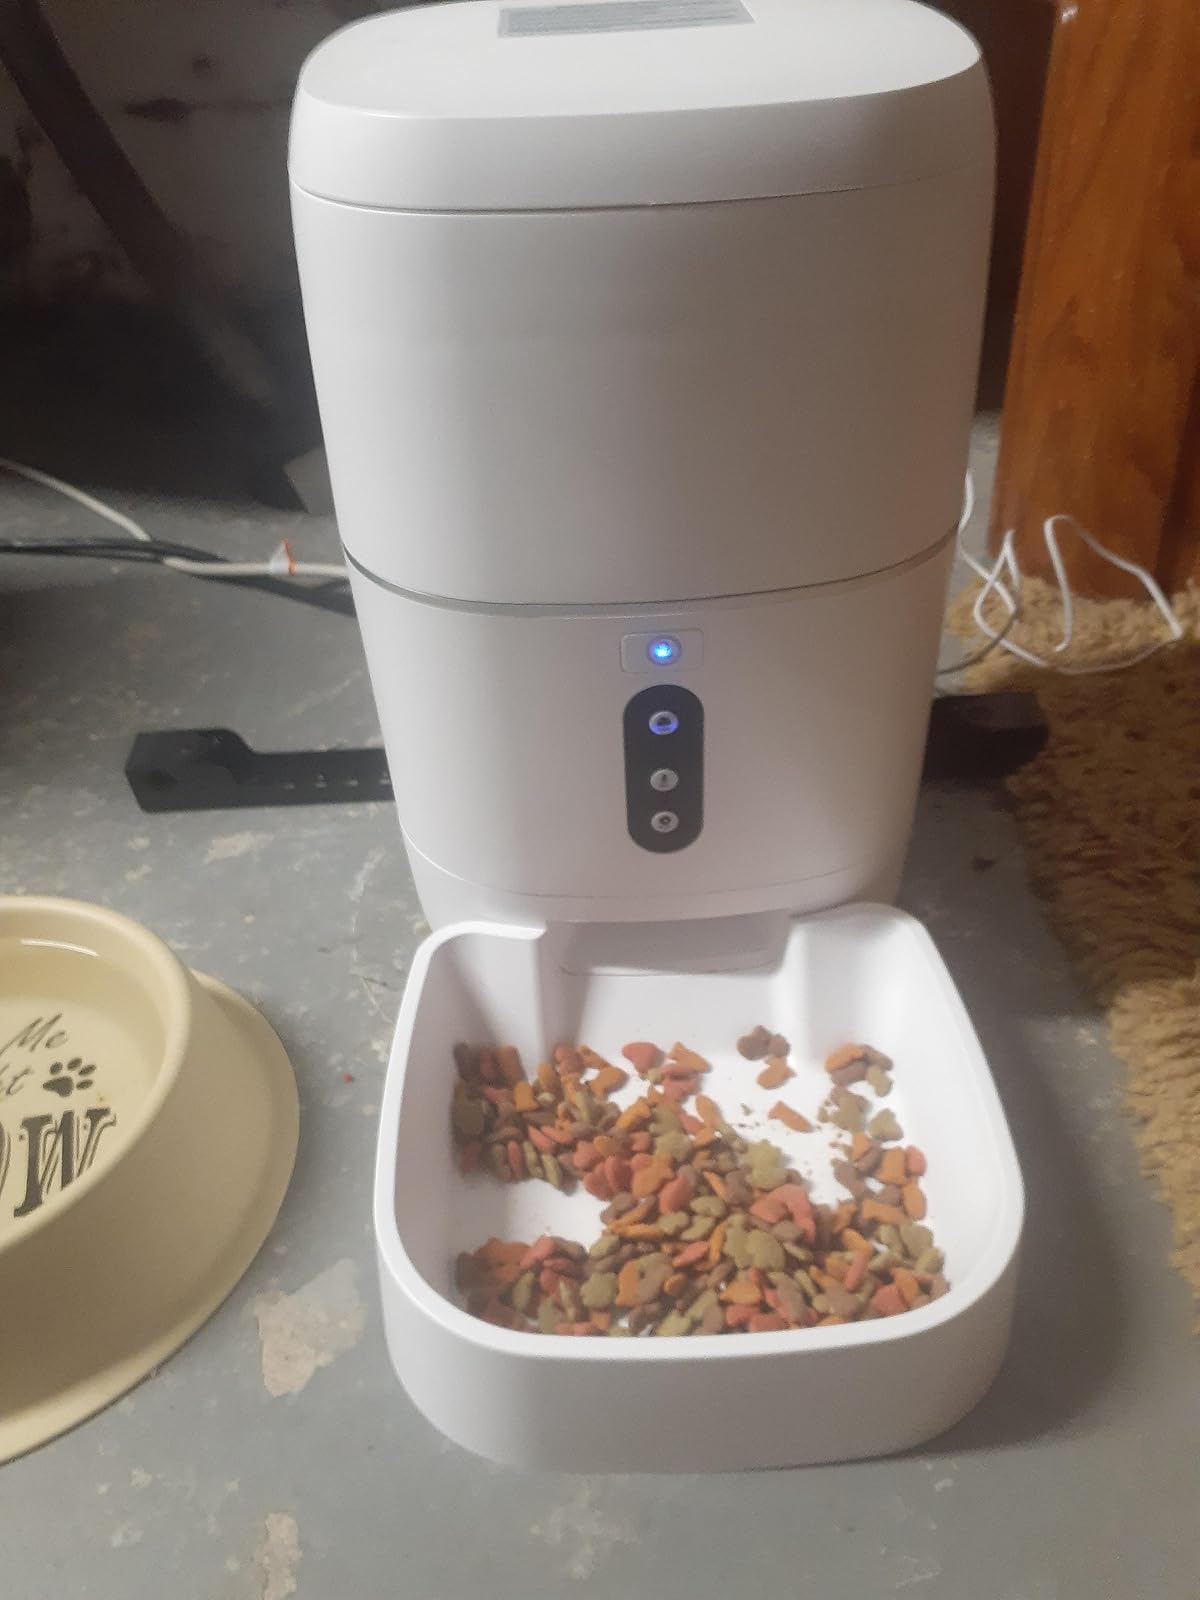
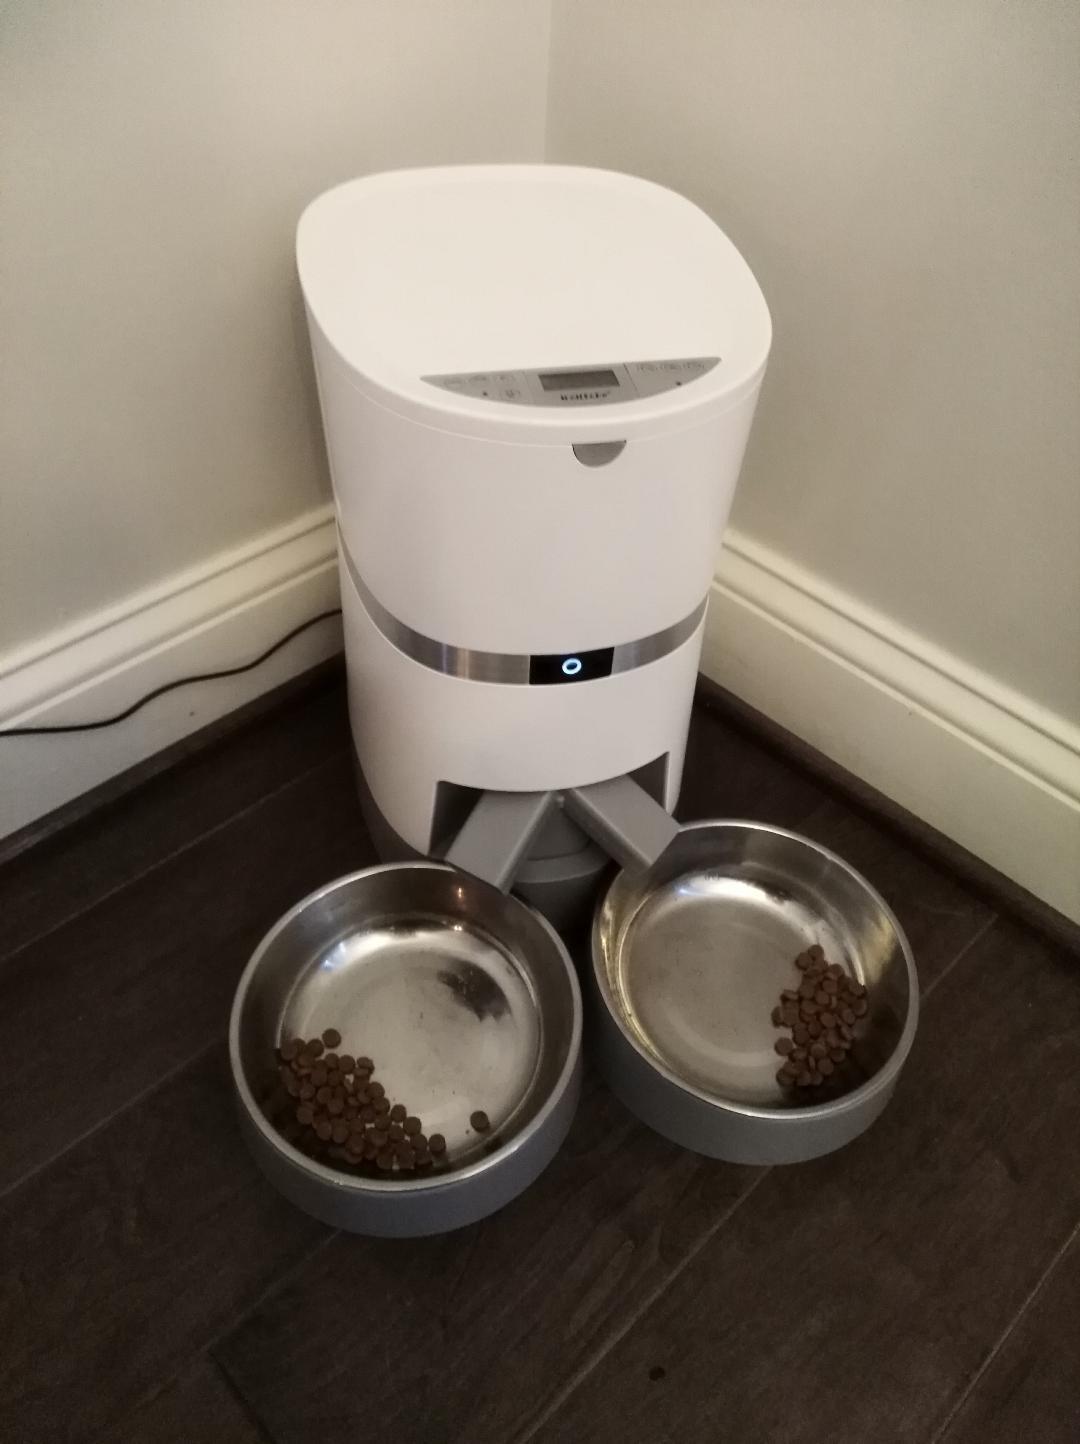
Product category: items_feeder
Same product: no